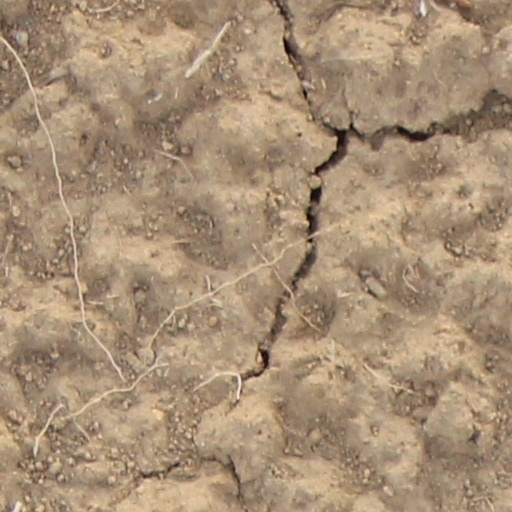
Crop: wheat